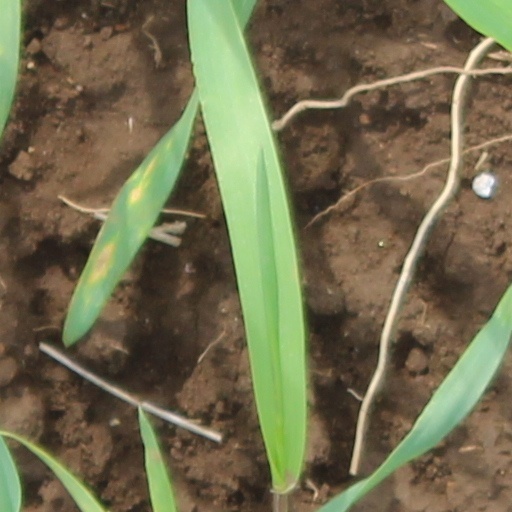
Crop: wheat